Christ Church (Guilford, Vermont)

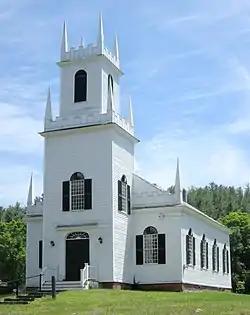
(2013)

Christ Church is a historic church located at Melendy Hill Road and US Route 5 in Guilford, Vermont, United States. Built in 1817 and later given Gothic Revival styling, it was the first Episcopal Church in Vermont. On May 13, 1982, it was added to the National Register of Historic Places. It is now owned by the Episcopal Diocese of Vermont and maintained by a local nonprofit organization.